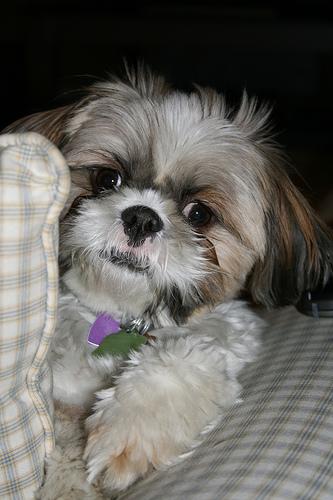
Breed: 361-n000123-Shih_Tzu